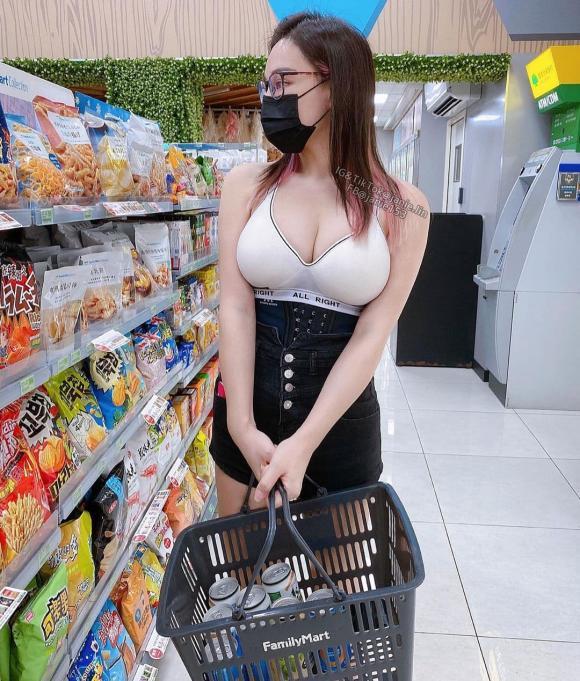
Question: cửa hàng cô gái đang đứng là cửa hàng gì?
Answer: cửa hàng cô gái đang đứng là cửa hàng family mart